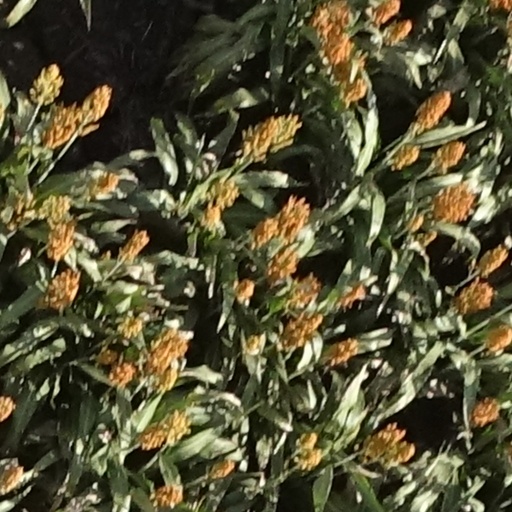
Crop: sorghum